Triple H

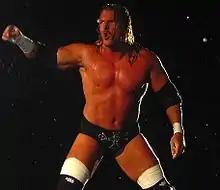

Triple H returned to "Raw" as a face on January 7, 2002, at Madison Square Garden. He won the Royal Rumble on January 20, receiving an Undisputed WWF Championship match on March 17 at WrestleMania X8, where Triple H defeated Chris Jericho for the Undisputed WWF Championship. After holding the title for a month, Triple H lost it to Hollywood Hulk Hogan on April 21 at Backlash. Triple H then became exclusive to the SmackDown! roster due to the WWF draft lottery and continued to feud with Jericho, culminating in a Hell in a Cell match on May 19 at Judgment Day, which Triple H won. On the June 6 episode of "SmackDown!", Triple H defeated Hogan in a #1 contender match for the WWE Undisputed Championship at King of the Ring against The Undertaker, but was unsuccessful at King of the Ring on June 23.